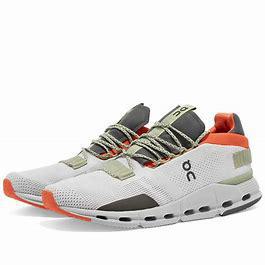
Brand: ON
Model: Cloudnova